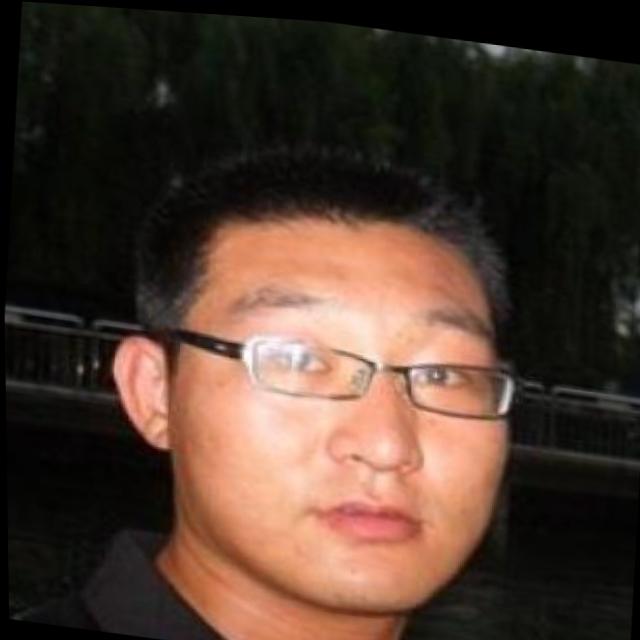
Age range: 21-44